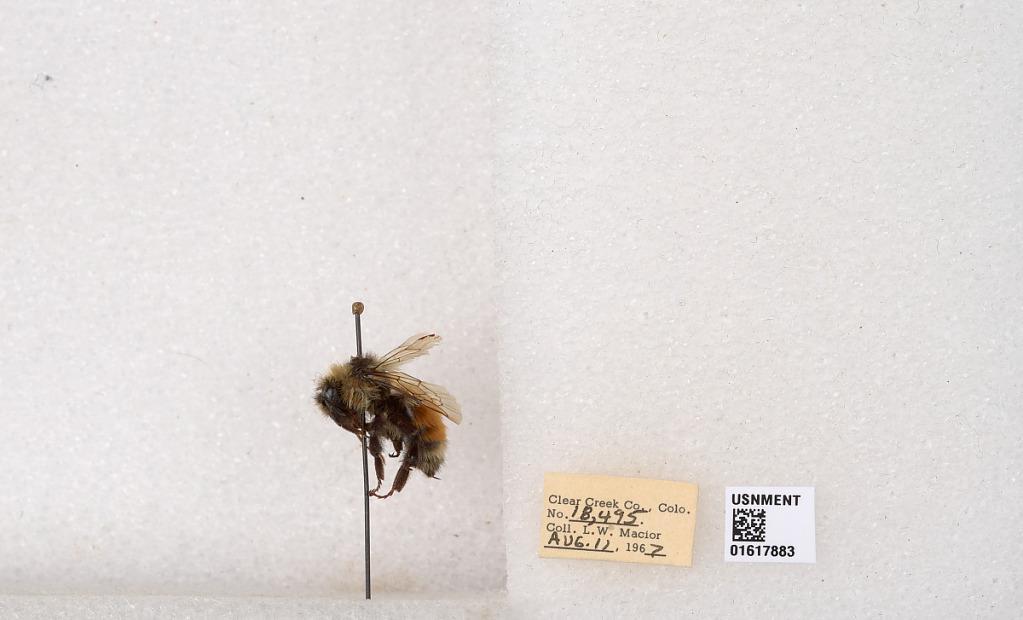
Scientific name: Bombus (Pyrobombus) sylvicola Kirby
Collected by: L. Macior
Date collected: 1967-8-11
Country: United States
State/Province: Colorado
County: Clear Creek
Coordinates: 39.6891, -105.644